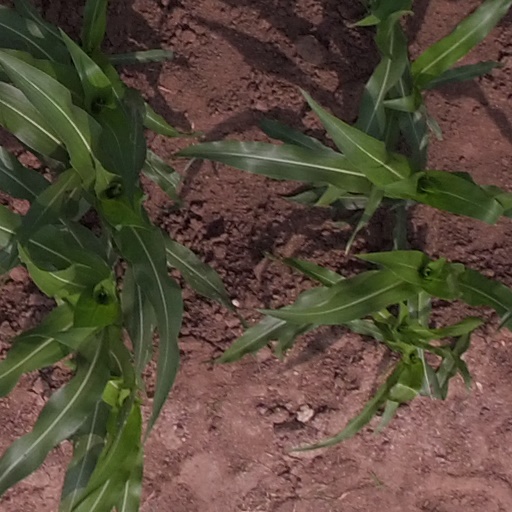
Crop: maize; corn